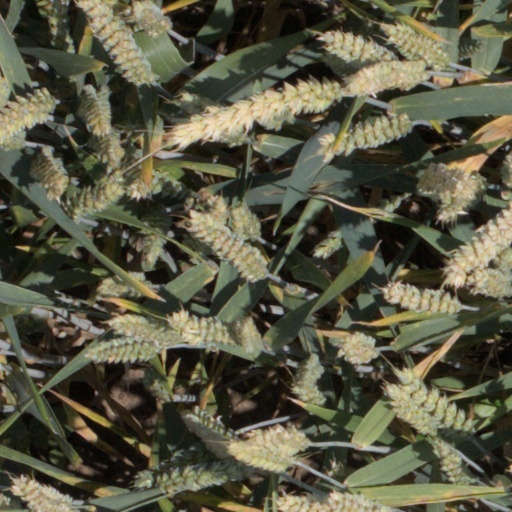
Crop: wheat